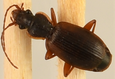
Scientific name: Cymindis cribricollis
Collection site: Bartlett Experimental Forest NEON (BART), plot BART_068